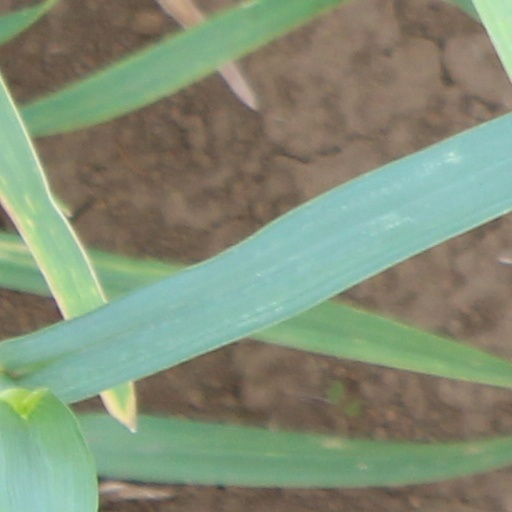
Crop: wheat